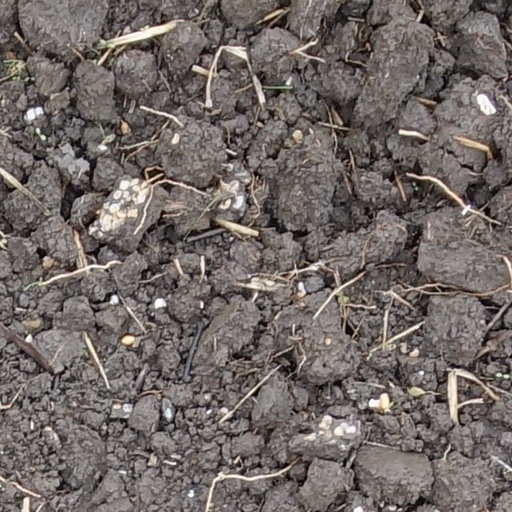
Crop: wheat